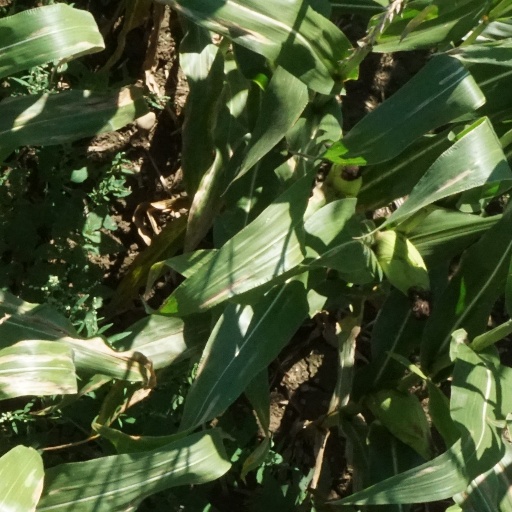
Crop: maize; corn